Naldo (footballer, born 1982)

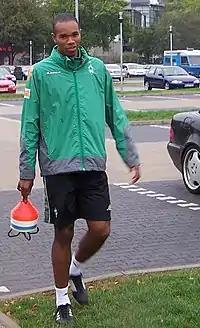
Naldo pictured during his time at Werder Bremen in the 2006–07 season.

His talent in Brazil led to Naldo signing with Werder Bremen in the summer of 2005, to replace Valérien Ismaël who left for Bayern Munich for €3 million. Upon joining the club, he was given the number four shirt.